Baby Dodds

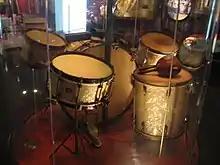
Drum set used by Baby Dodds, Louisiana State Museum, Baton Rouge, Louisiana

During the 1930s, Dodds performed with Lil Hardin, Natty Dominique, and the Three Deuces's house band.